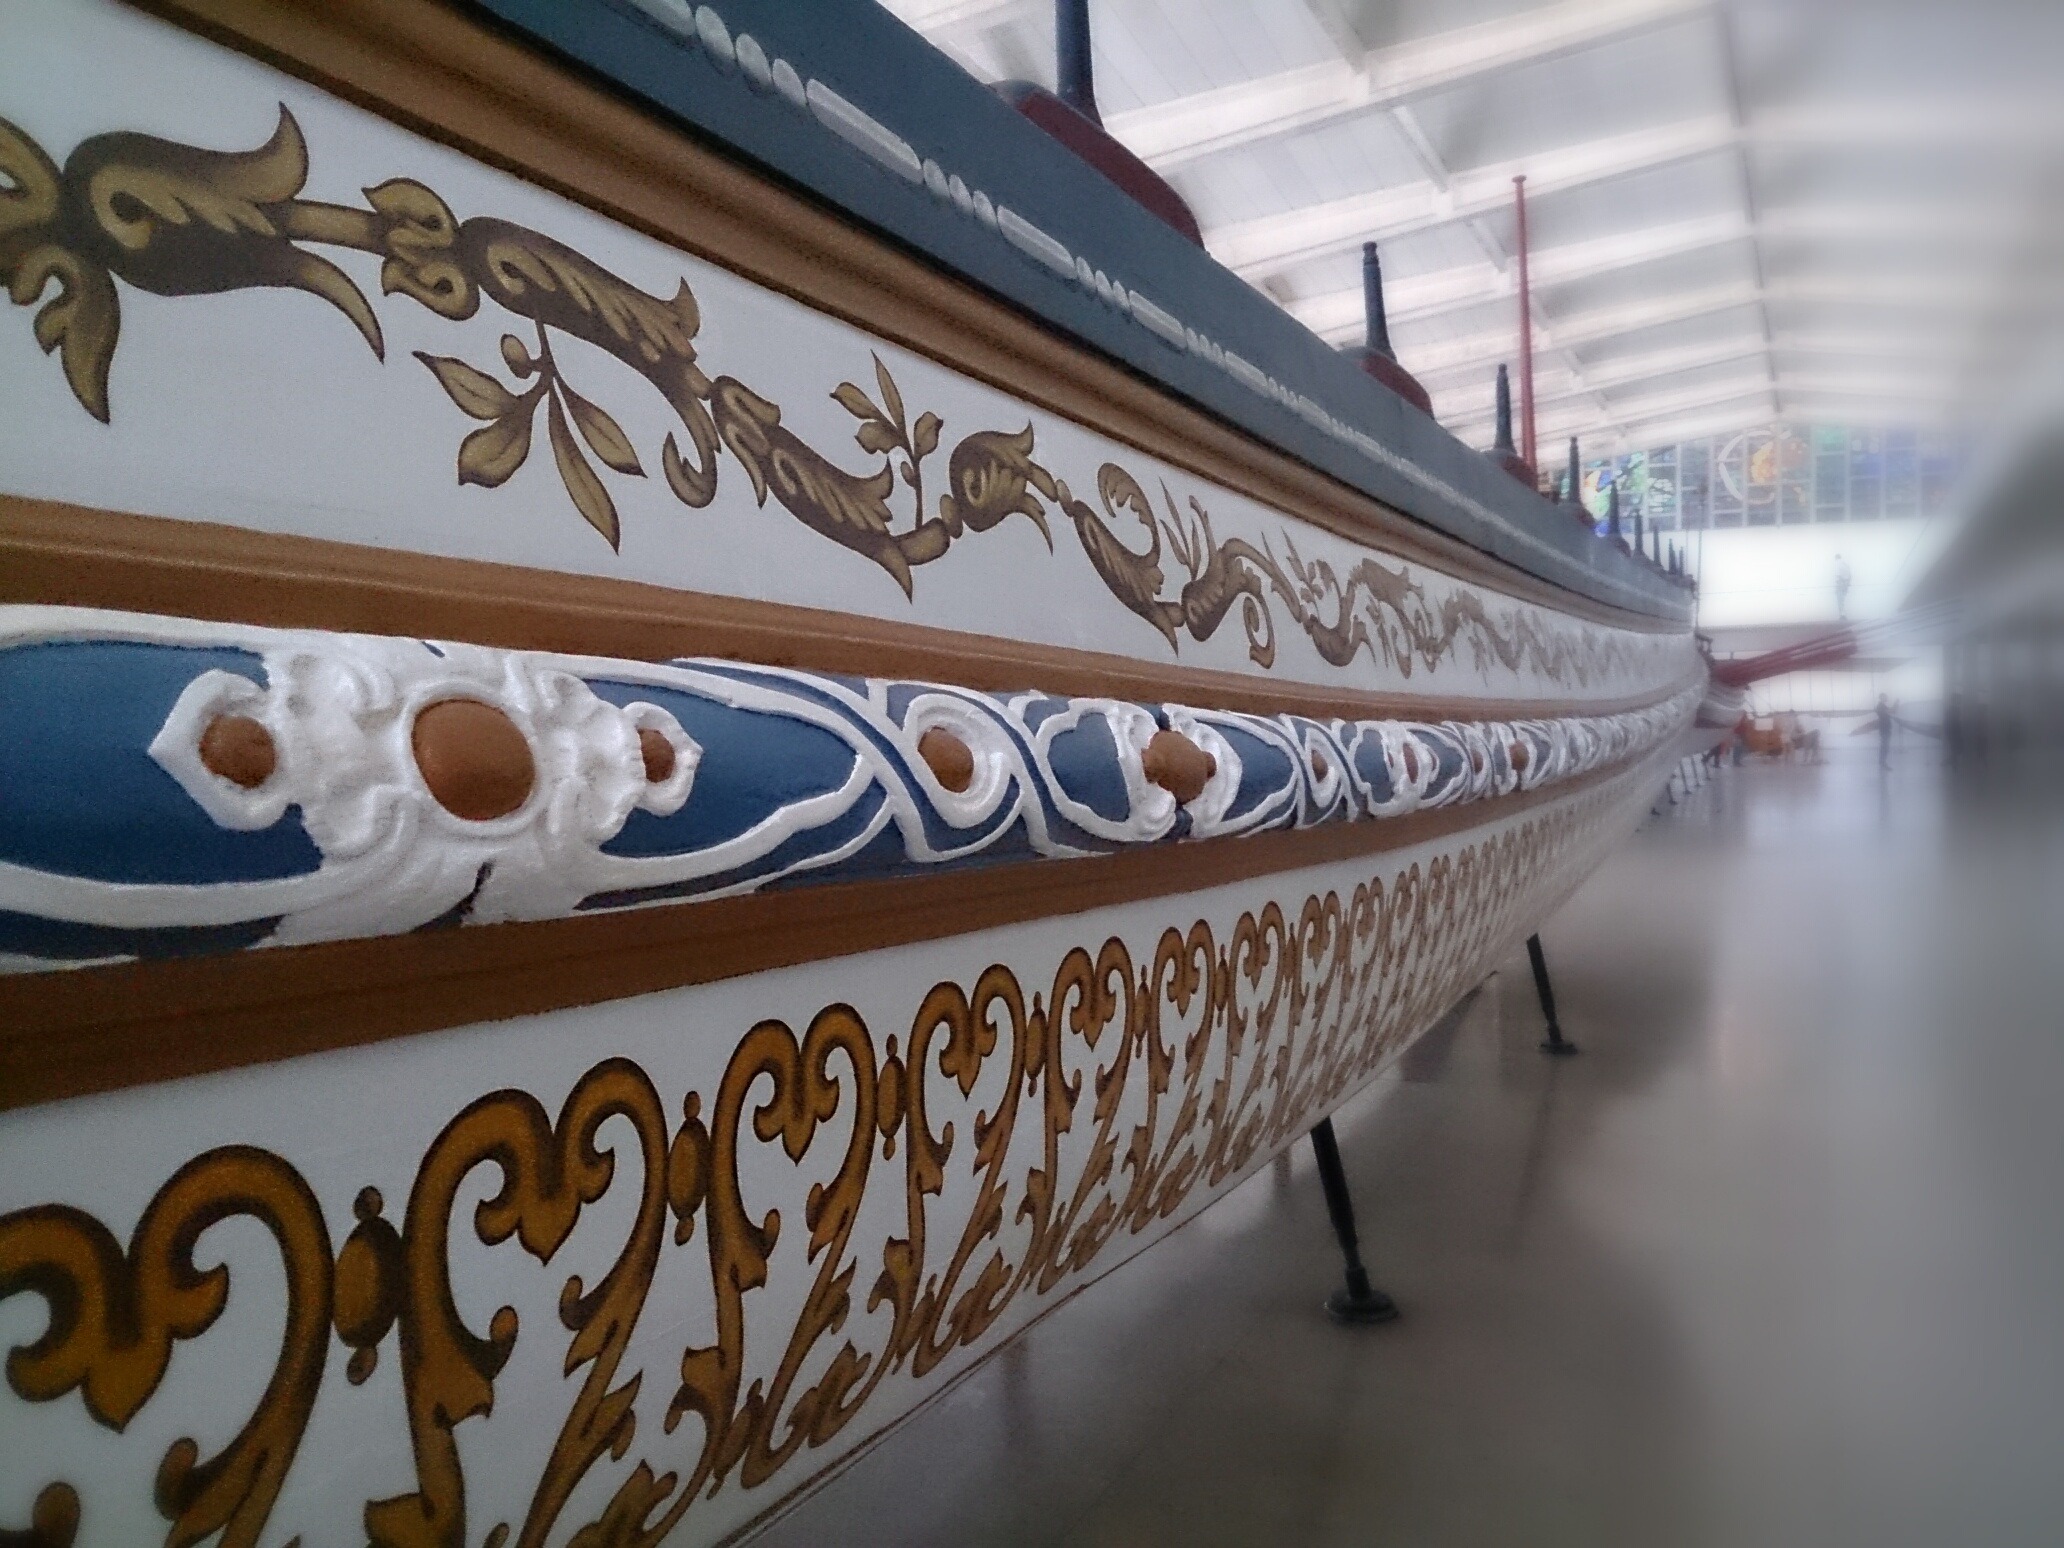
boat, ship, vehicle, exhibition, watercraft